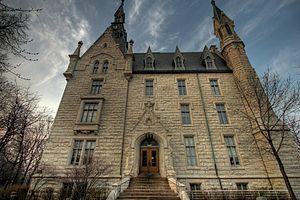
L'université Northwestern est une université américaine située à Evanston en banlieue nord de Chicago, dans l'État de l'Illinois. Elle dispose d'un campus de 97 hectares sur les rives du lac Michigan. L'enseignement professionnel est localisé dans le centre de Chicago, dans un second campus de 10 hectares, à proximité d'une des plus prestigieuses avenues de la ville, la Michigan Avenue. Elle possède également un campus à Doha et des branches à San Francisco et Washington D.C.